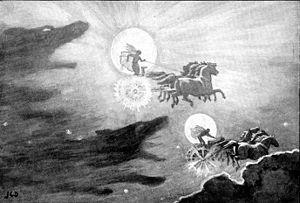
Árvakr et Alsviðr sont, dans la mythologie nordique, les deux chevaux qui tirent le char solaire de la déesse du soleil Sól à travers le ciel chaque jour. Ils portent deux énormes soufflets sur les épaules. Le char qu'ils tractent est poursuivi par le loup Sköll, qui tente de dévorer le soleil. Le dieu Odin a fait graver des runes sur les oreilles d'Árvak et les sabots d'Alsviðr.
Hrímfaxi et Skinfaxi sont, dans la mythologie nordique, les deux chevaux cosmiques à l'origine du cycle de la nuit et du jour. Le premier tire le char de la déesse de la nuit, Nótt, et bave de l'écume depuis son mors, qui devient la rosée du matin. Il précède Skinfaxi, cheval du dieu du jour, Dag fils de Nótt, dont la crinière illumine le ciel. Leur mythe est cité dans le Vafþrúðnismál de l'Edda poétique au Xᵉ siècle, puis dans le Gylfaginning de l’Edda de Snorri, au XIIIᵉ siècle. Selon ce mythe, le dieu suprême Odin a remis ces deux chevaux à leurs conducteurs de char respectifs, avec la consigne de parcourir la Terre en un jour.
Dans la mythologie nordique, Máni, fils de Mundilfari, est le dieu de la Lune et le frère de Sol, la déesse du Soleil.
Le cheval dans la mythologie nordique est le plus important des animaux par son rôle, aussi bien dans les textes, Eddas et sagas, que dans les représentations et les cultes. Presque toujours nommé, le cheval est associé aux dieux Ases et Vanes, aux héros ou à leurs ennemis dans la mythologie nordique. Il dépasse le simple rôle de moyen de transport, puisqu'il est au centre de nombreux rituels de fécondité et de fertilité en relation avec le dieu Freyr. Étroitement associé à la cosmogonie des anciens germano-scandinaves et à une profonde symbolique d'inspiration chamanique, ce psychopompe se voit confier la charge d'emporter les morts au Walhalla. Le cheval tire le char du soleil et de la lune et éclaire le monde avec sa crinière. Il est lié à de nombreux éléments vitaux, tels que la lumière, l'air, l'eau et le feu. Le cheval mâle est par ailleurs nettement valorisé par comparaison à la jument.